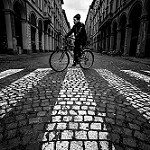
Label: street